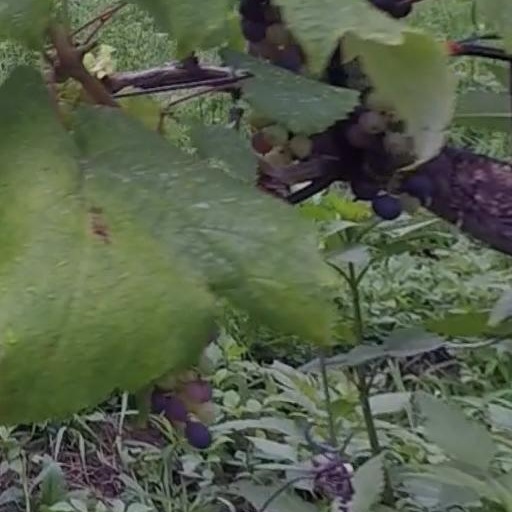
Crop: grape